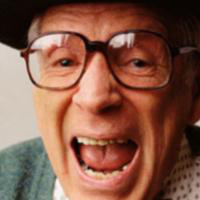
Age group: age 80 +